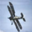
Label: airplane